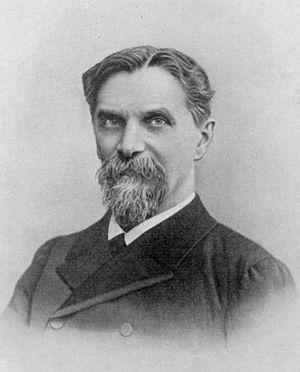
Kliment Arkadievitch Timiriazev est un biologiste, physiologiste et botaniste russe né en 1843 à Saint-Pétersbourg et décédé en 1920 à Moscou.